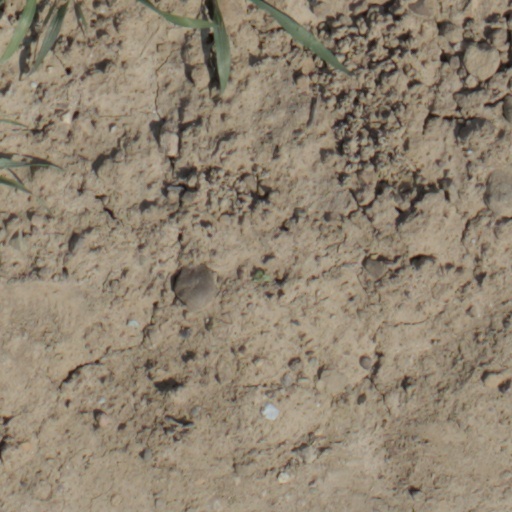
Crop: wheat